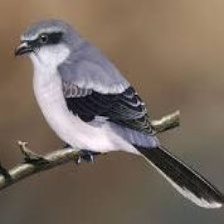
Species: LOGGERHEAD SHRIKE
Scientific name: LANIUS LUDOVICIANUS